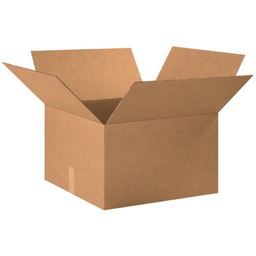
Label: cardboard